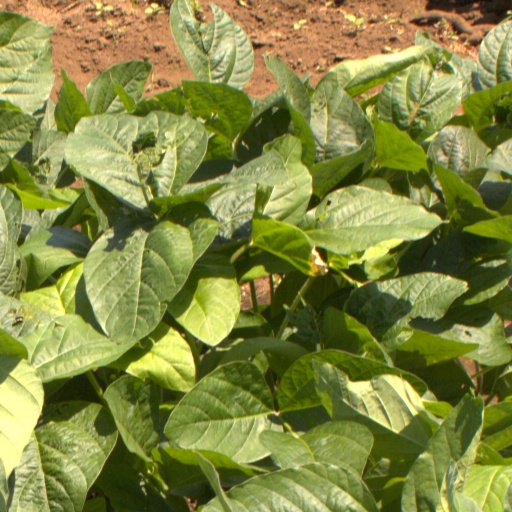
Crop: soybean